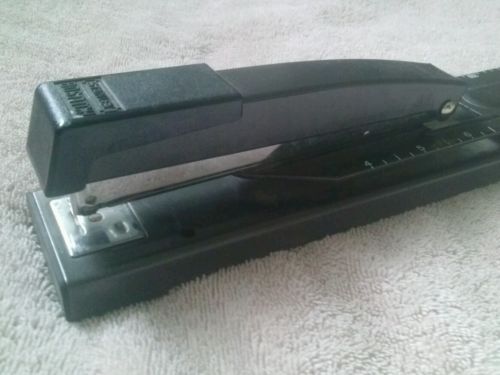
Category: stapler